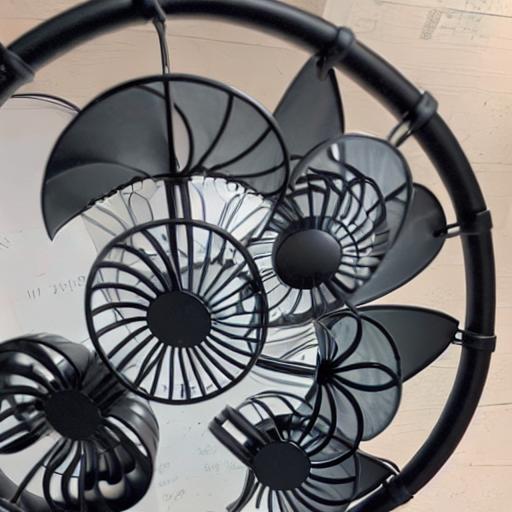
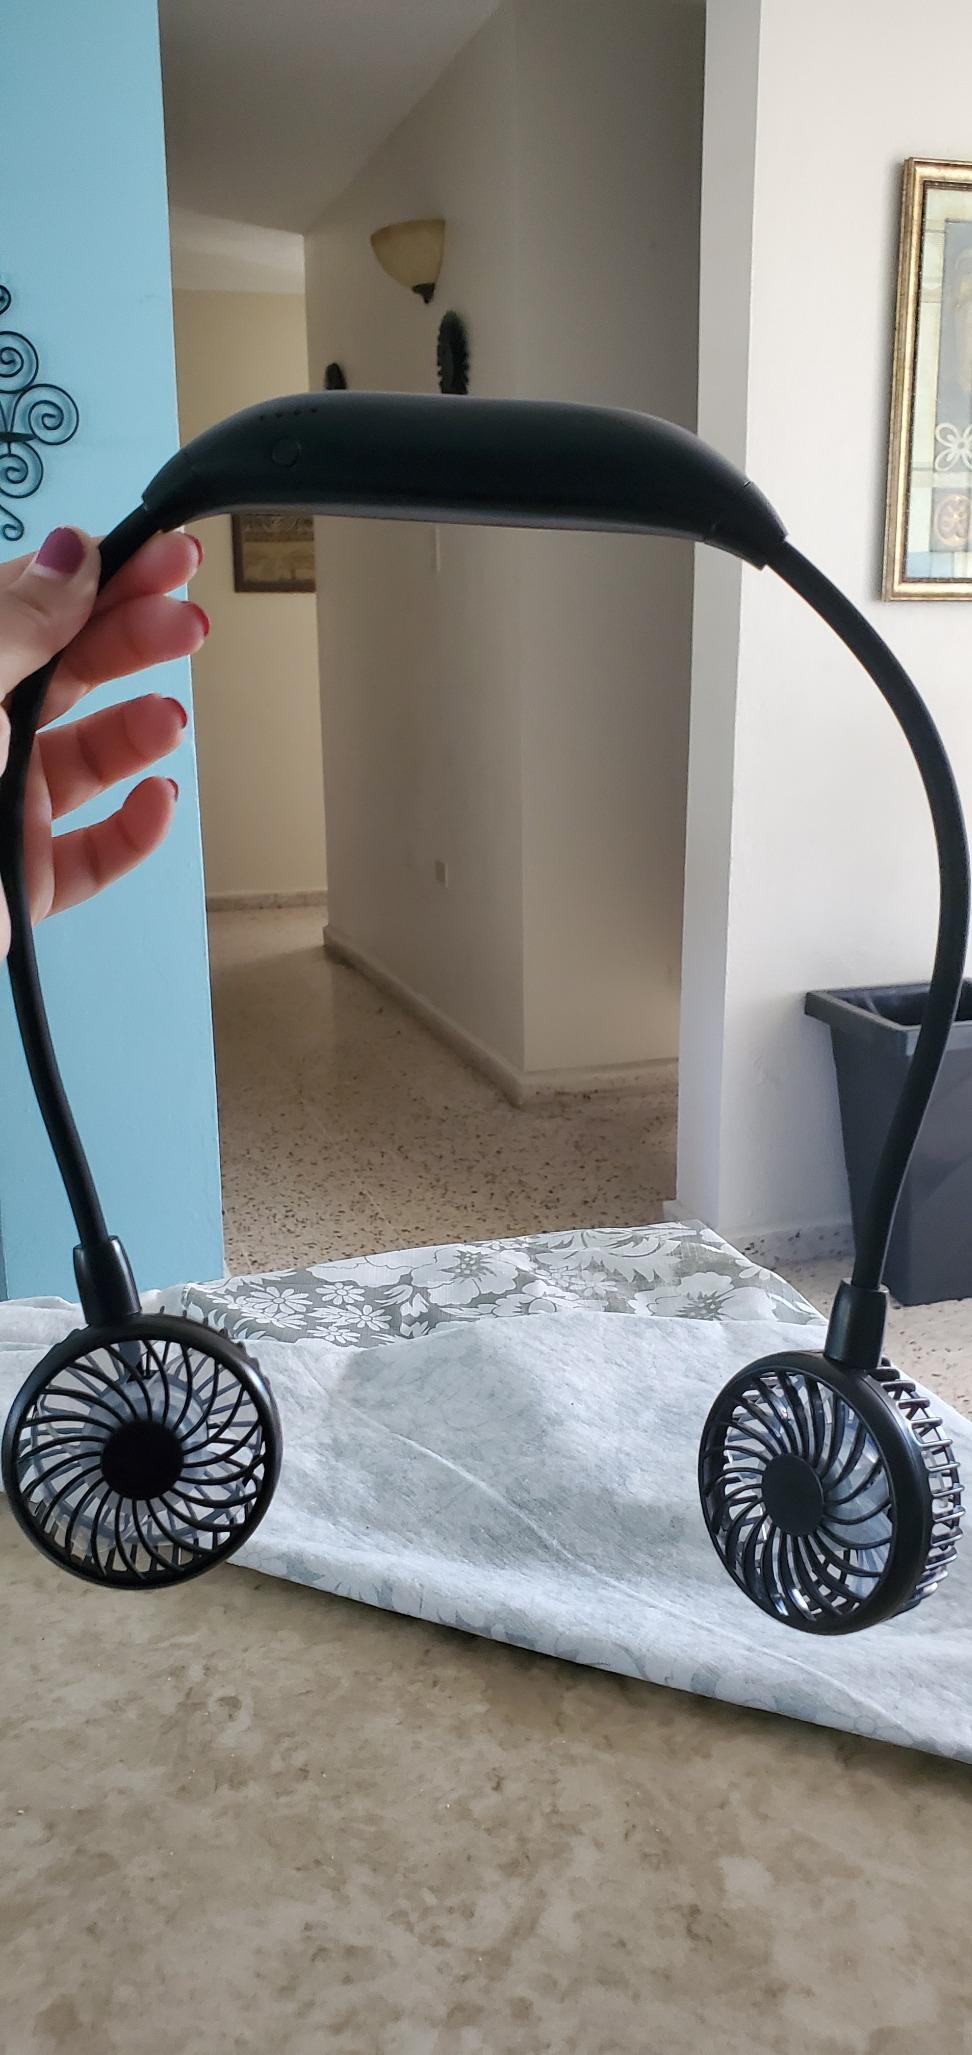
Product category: fan
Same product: no